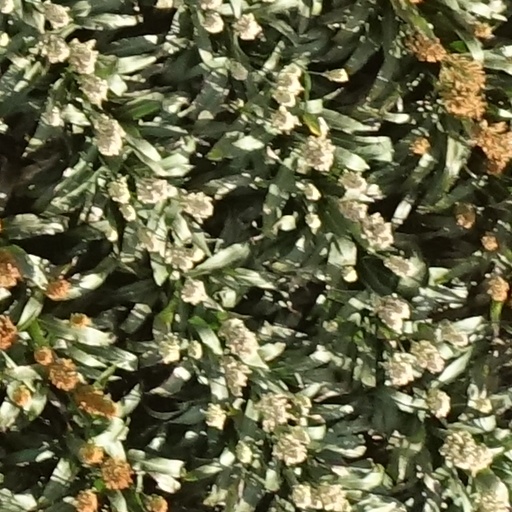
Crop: sorghum